Raymond of Peñafort

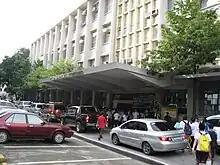
The St. Raymond Peñafort Building

The St. Raymond Peñafort Building at the University of Santo Tomas in Manila, which houses the College of Commerce and Business Administration and the Faculty of Arts and Letters, is named in his honor.